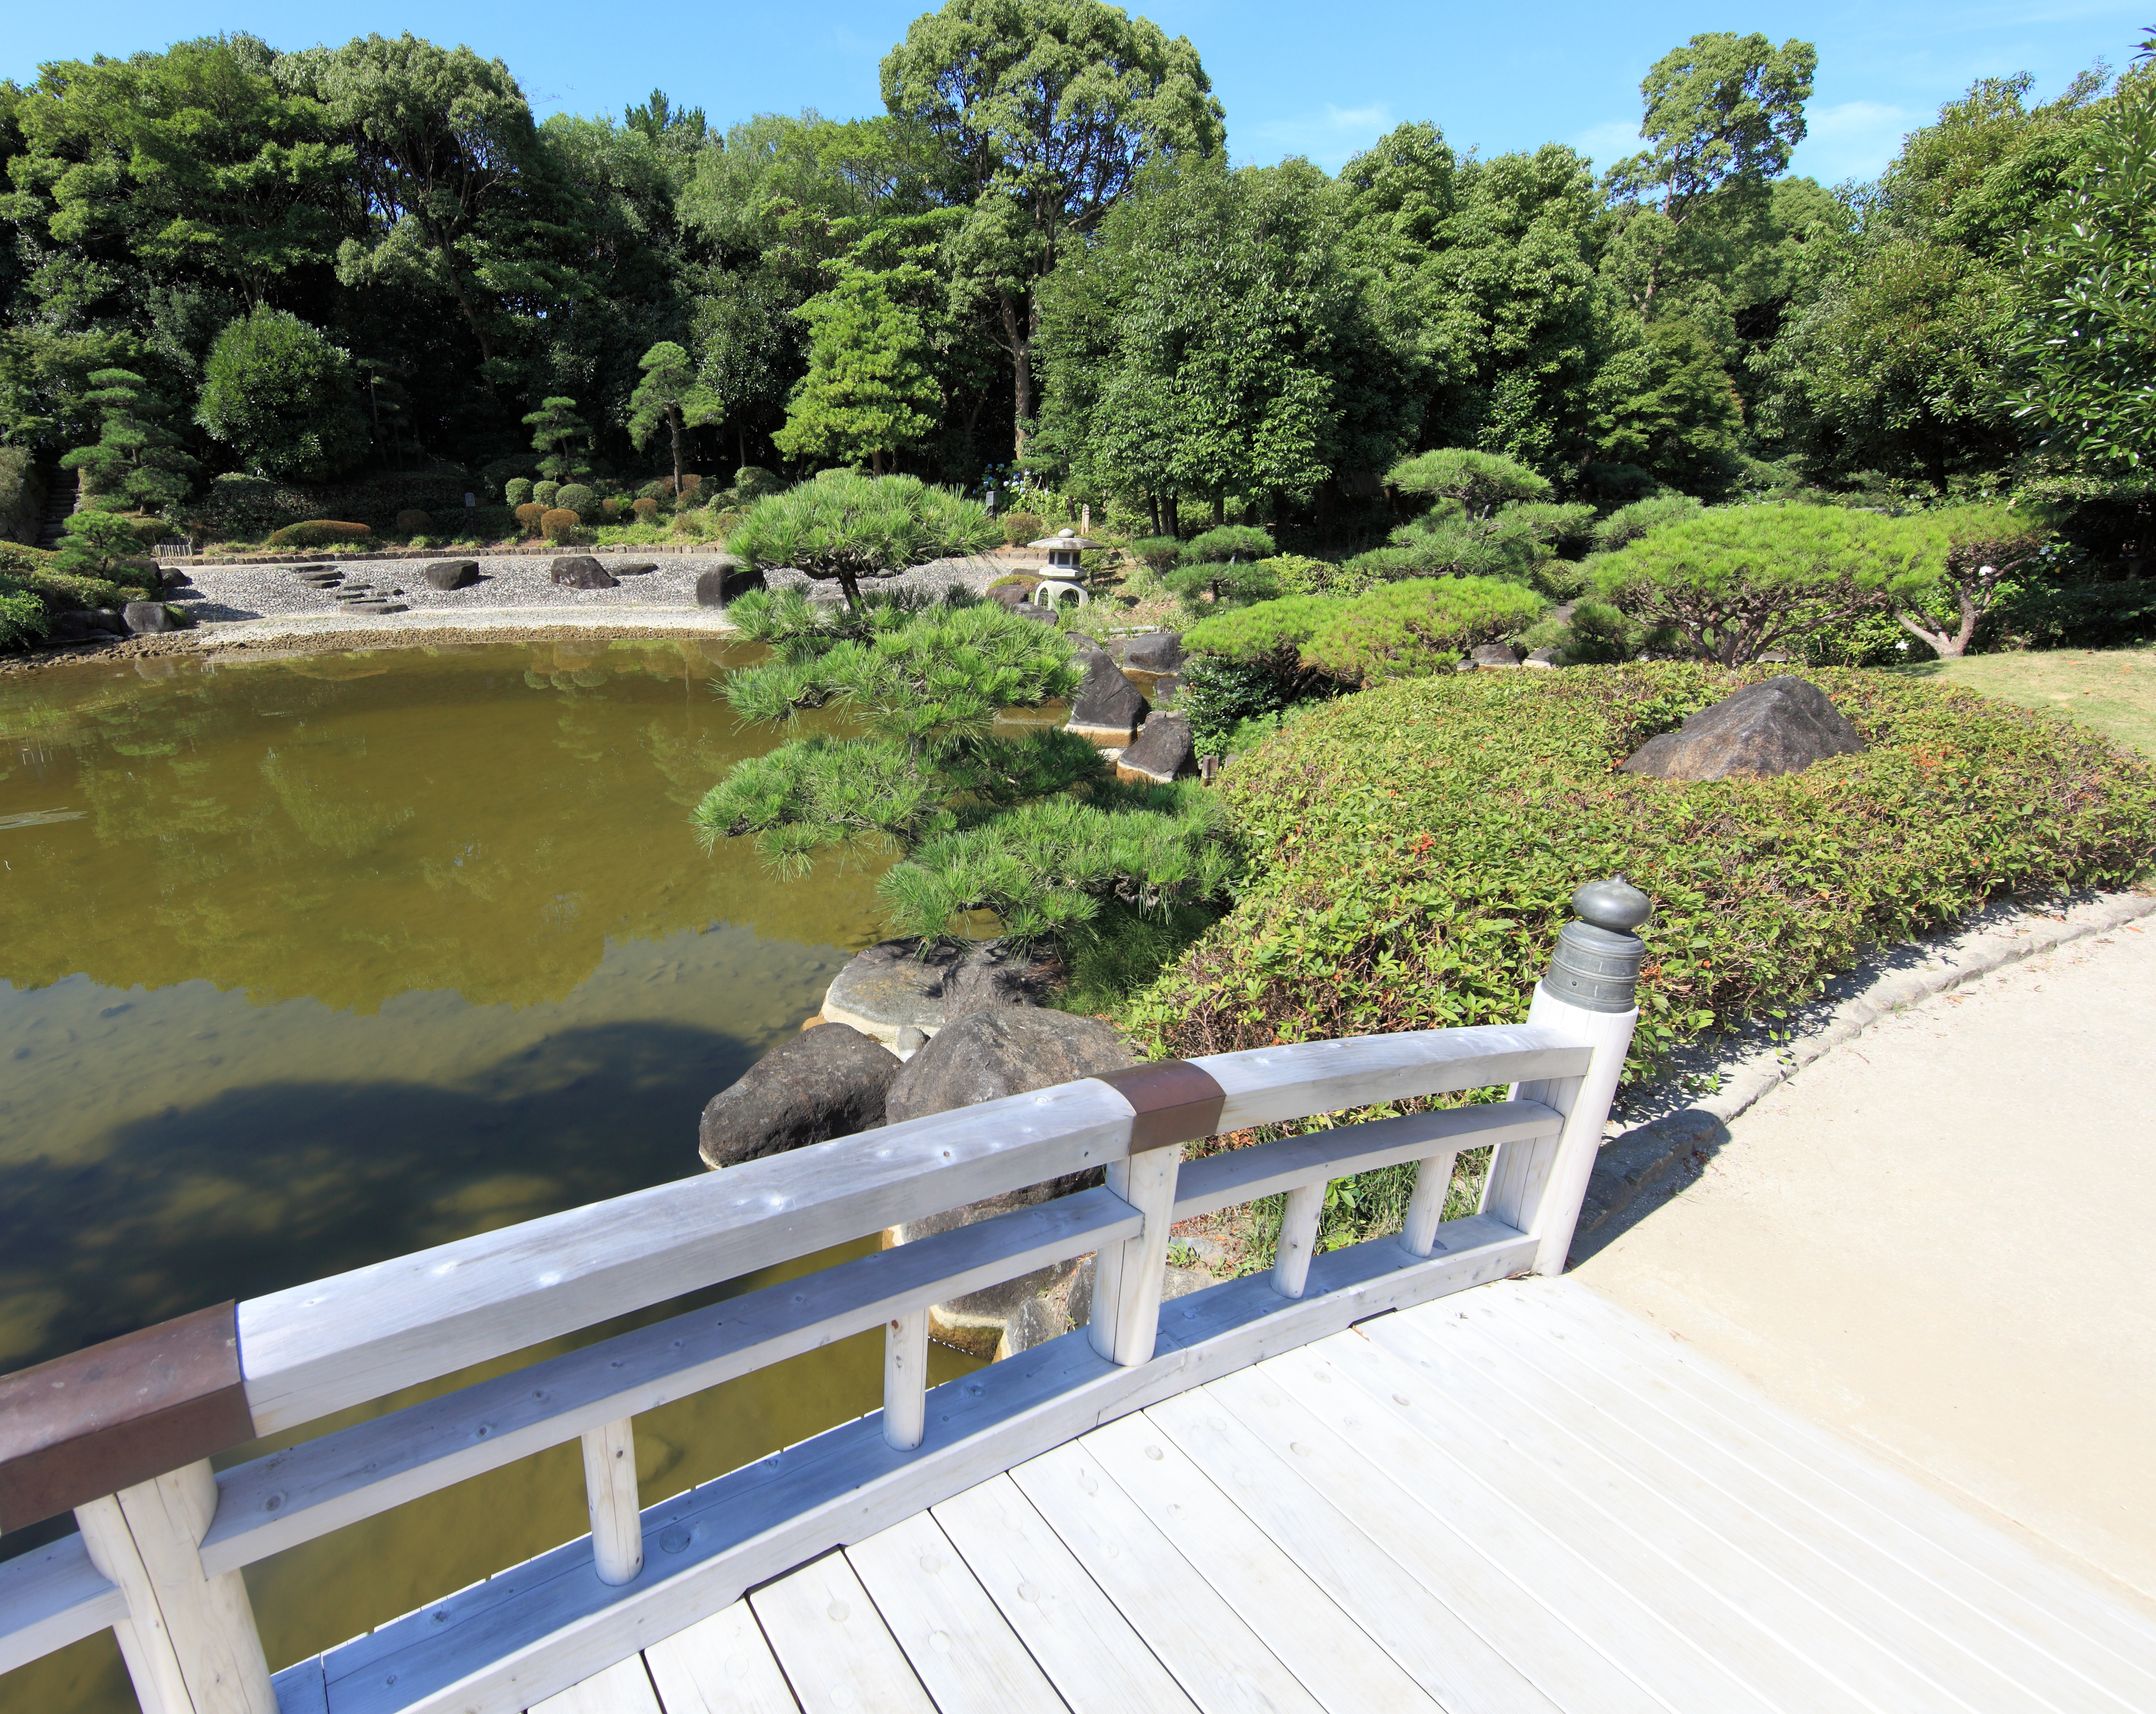
villa, vacation, high, swimming pool, garden, japanese, 5d, style, hires, estate, markii, hi, res, resolution, chiba, canonef14mmf28liiusm, makuharikaihinkouen